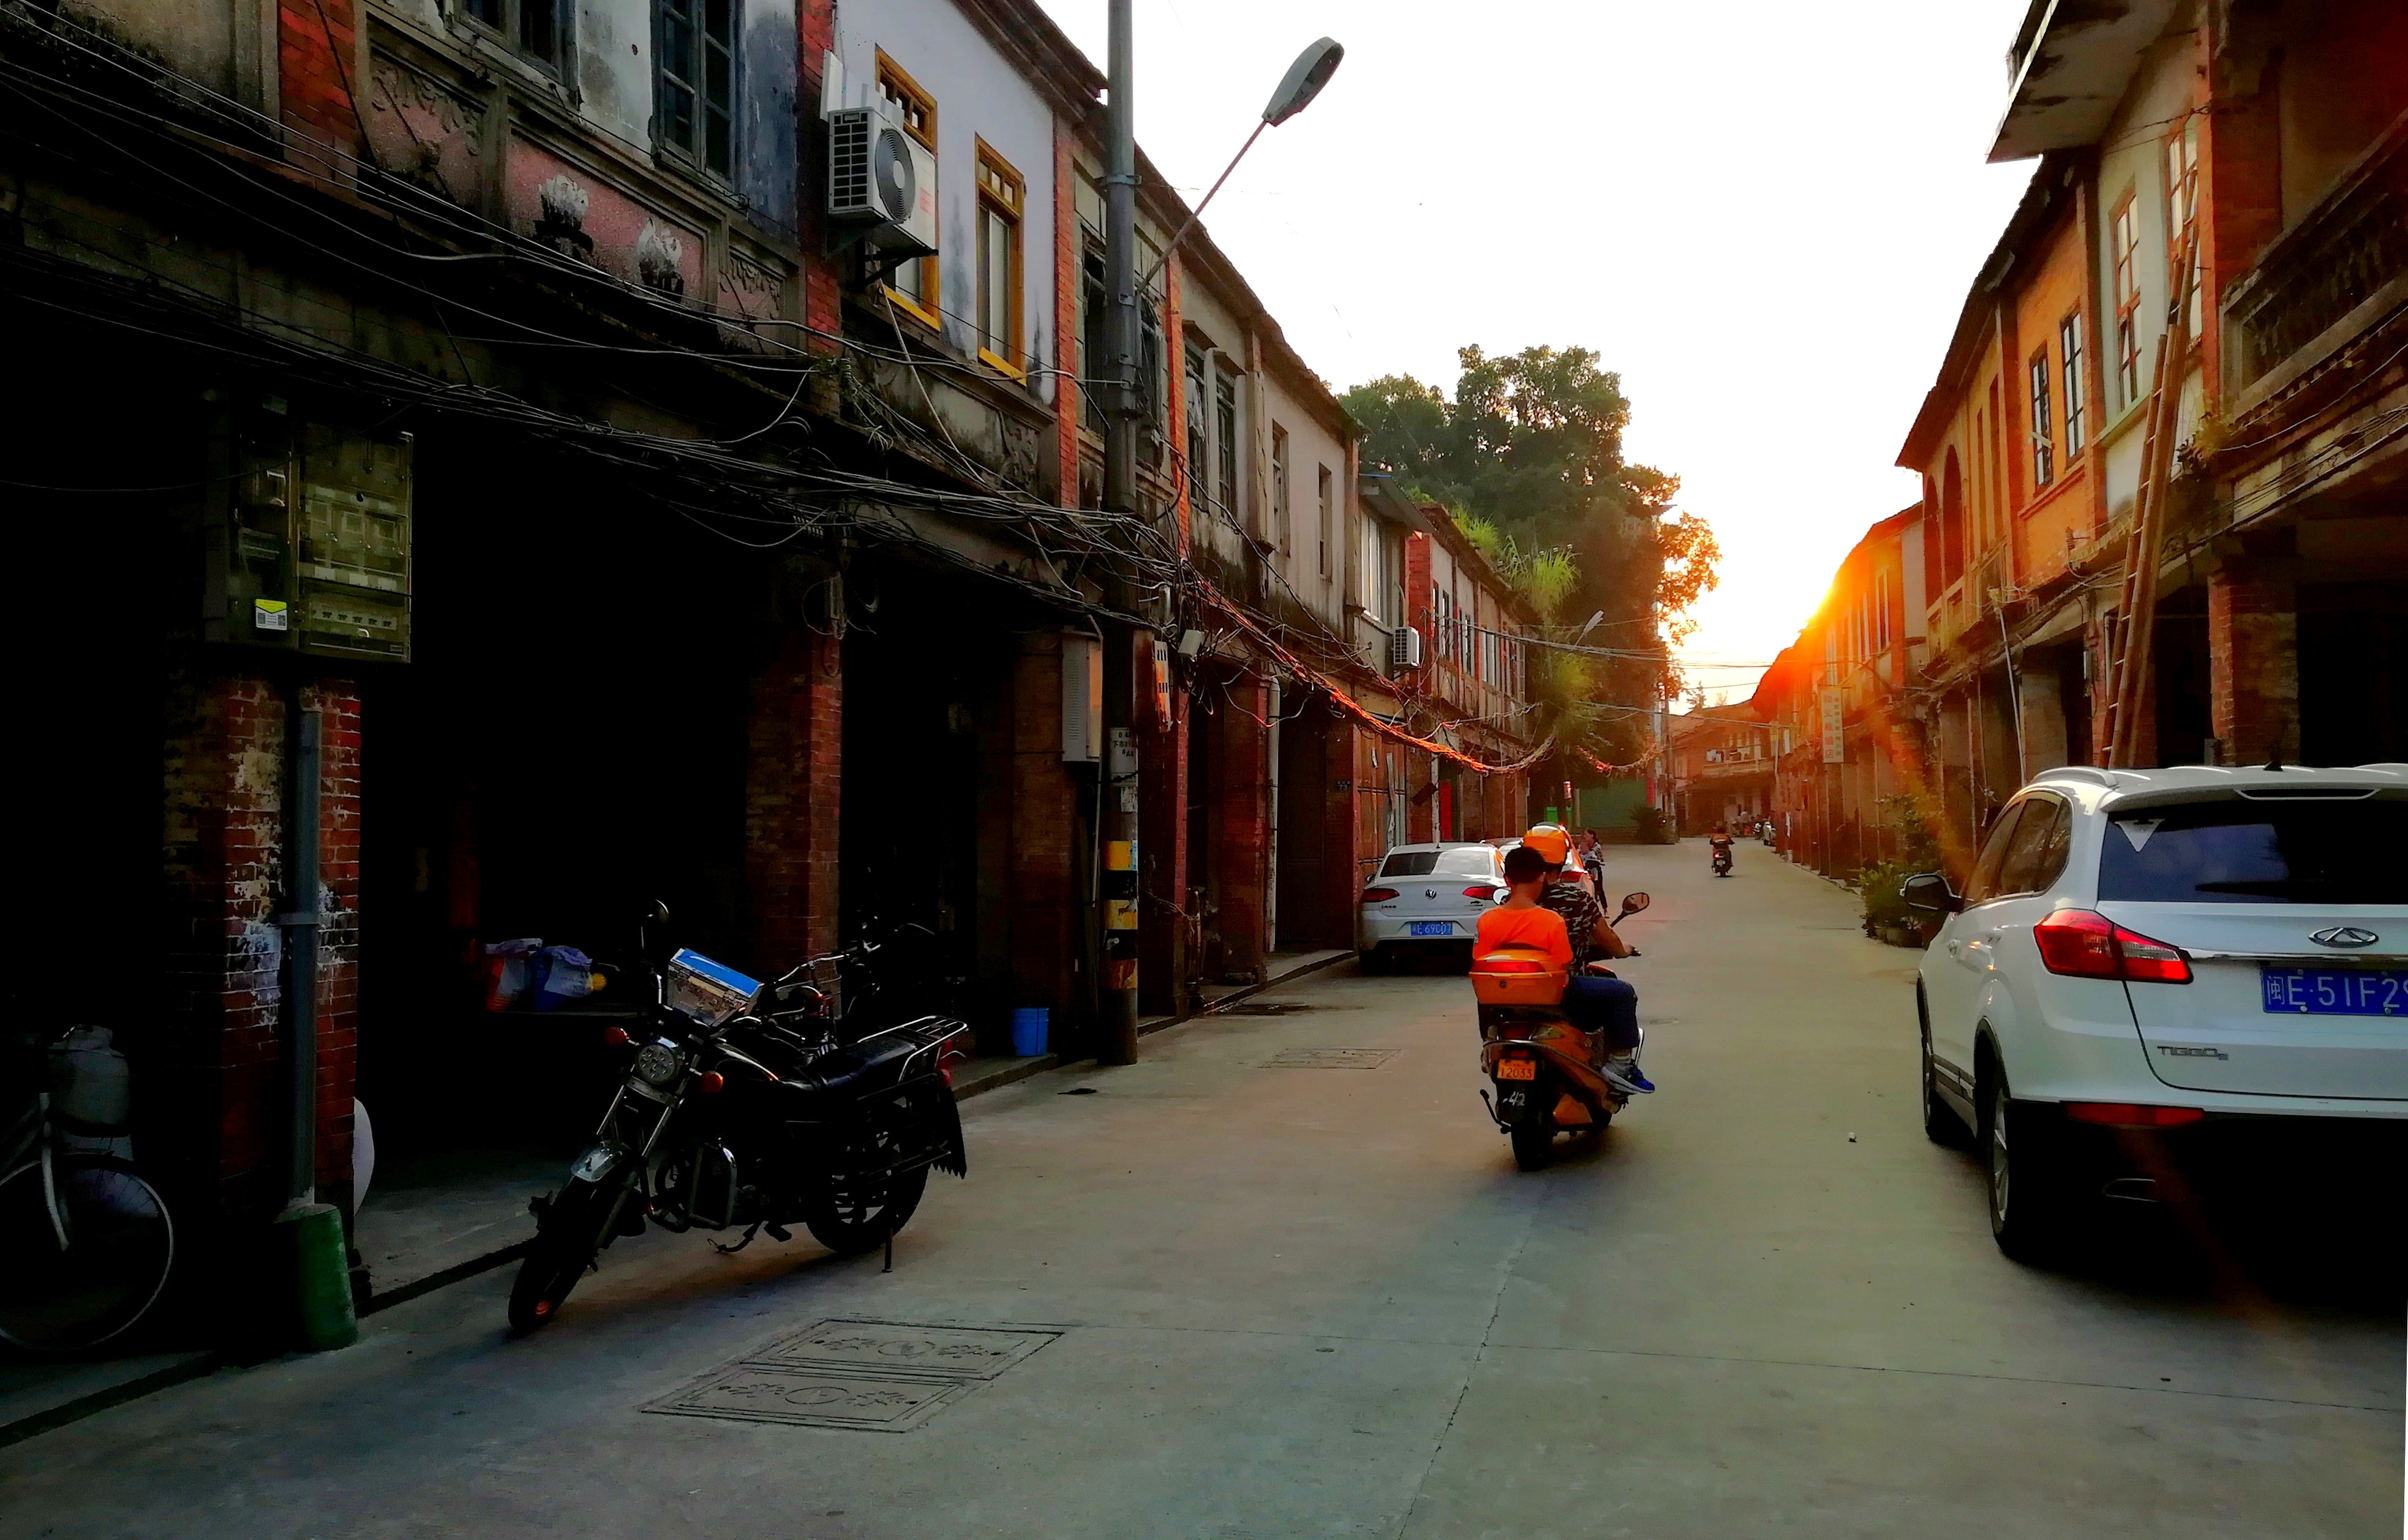
sunset, old street, old house, street, Yanxi, Changtai, zhangzhou, fujian, china, wheel, tire, land vehicle, vehicle, vehicle registration plate, window, car, automotive lighting, building, sky, infrastructure, road surface, plant, automotive tire, motor vehicle, neighbourhood, automotive design, asphalt, public space, travel, sidewalk, thoroughfare, morning, city, automotive exterior, road, parking, motorcycle, Tints and shades, alley, tree, urban area, human settlement, lane, facade, personal luxury car, family car, mixed use, pedestrian, mid size car, traffic, flooring, tourism, landscape, cobblestone, luxury vehicle, vacation, full size car, hatchback, compact car, evening, downtown, city car, automotive wheel system, village, hot hatch, sport utility vehicle, sports sedan